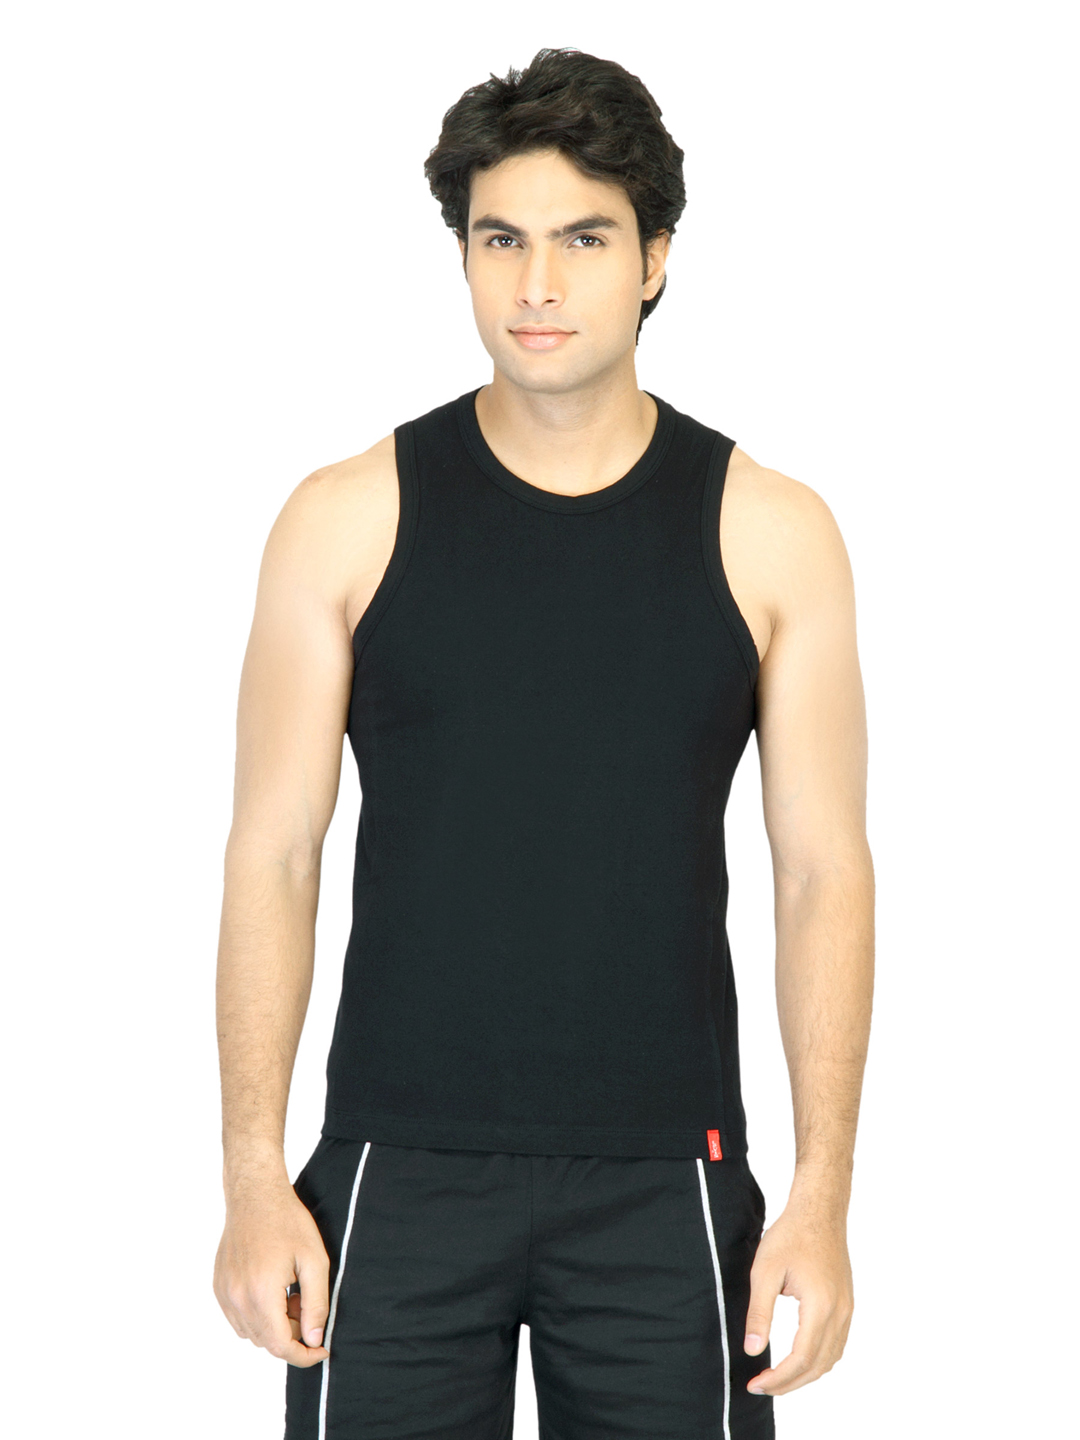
Levis Men Black Innerwear Vest
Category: Apparel / Innerwear / Innerwear Vests
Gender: Men
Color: Black
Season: Summer 2016
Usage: Casual